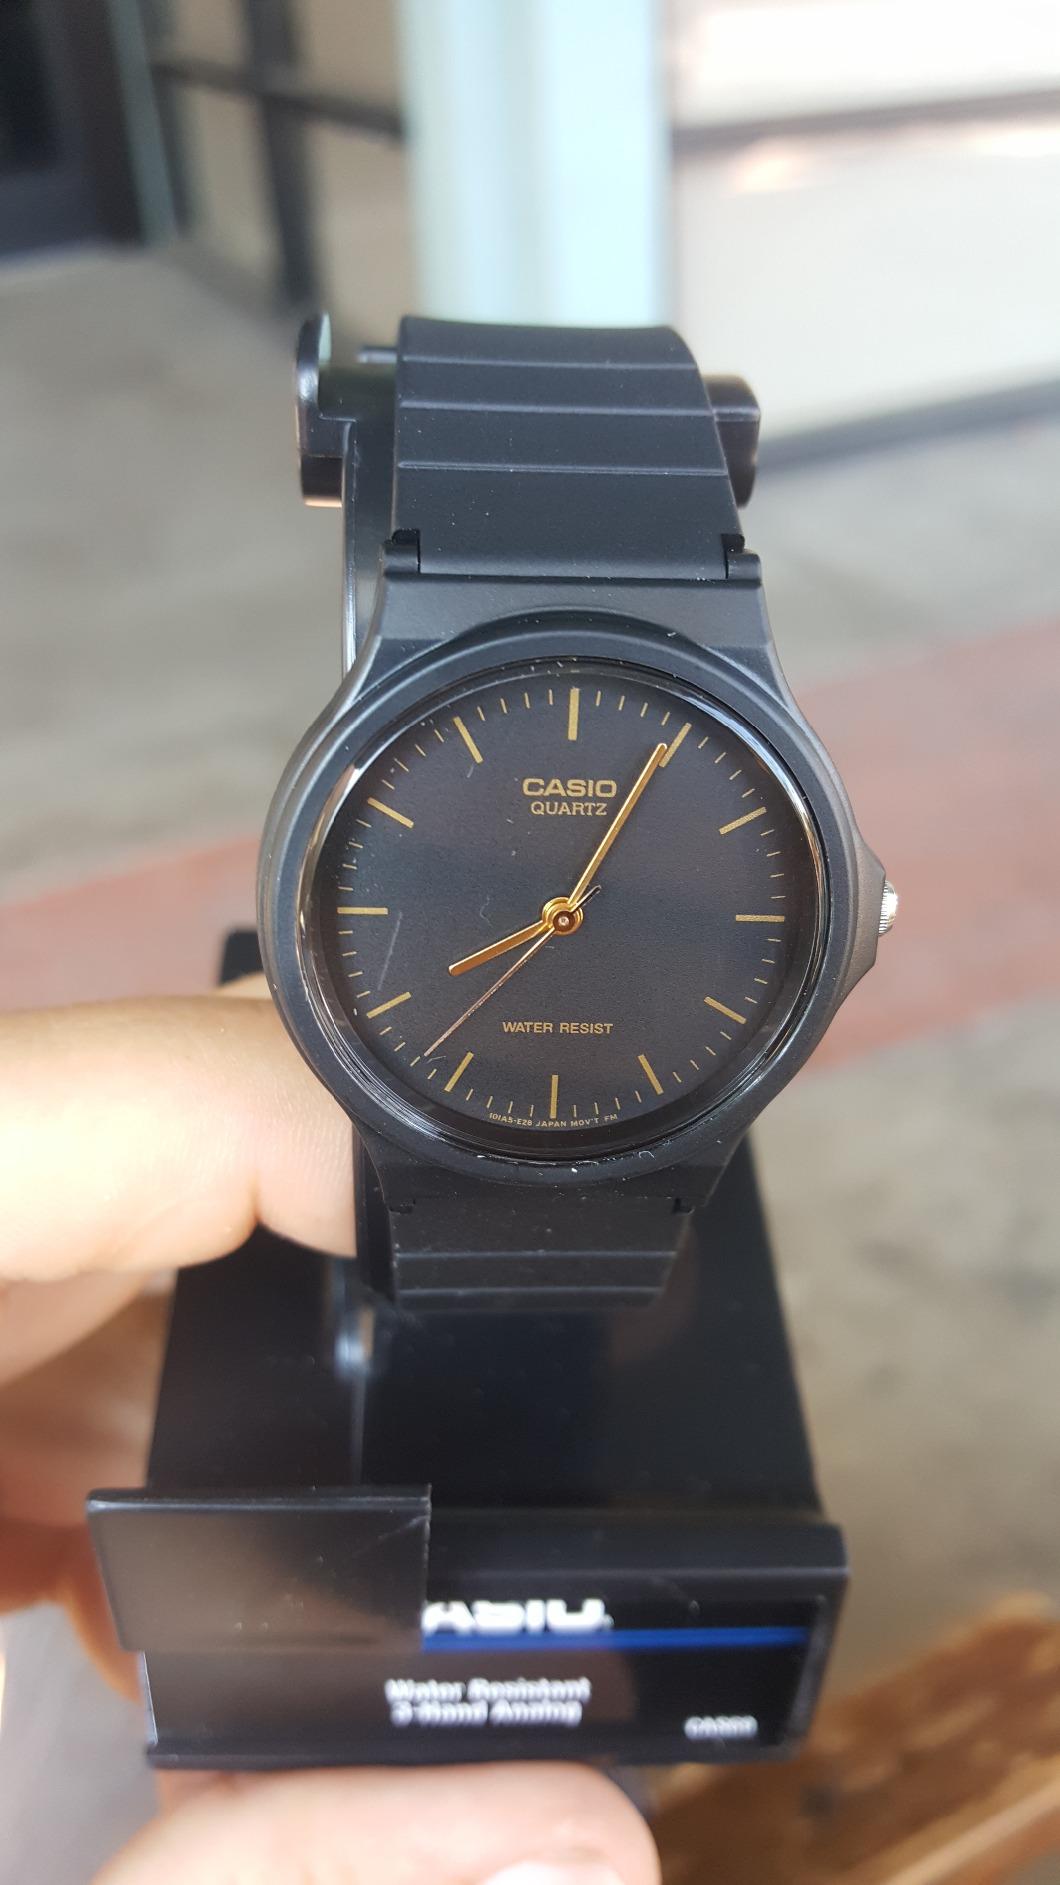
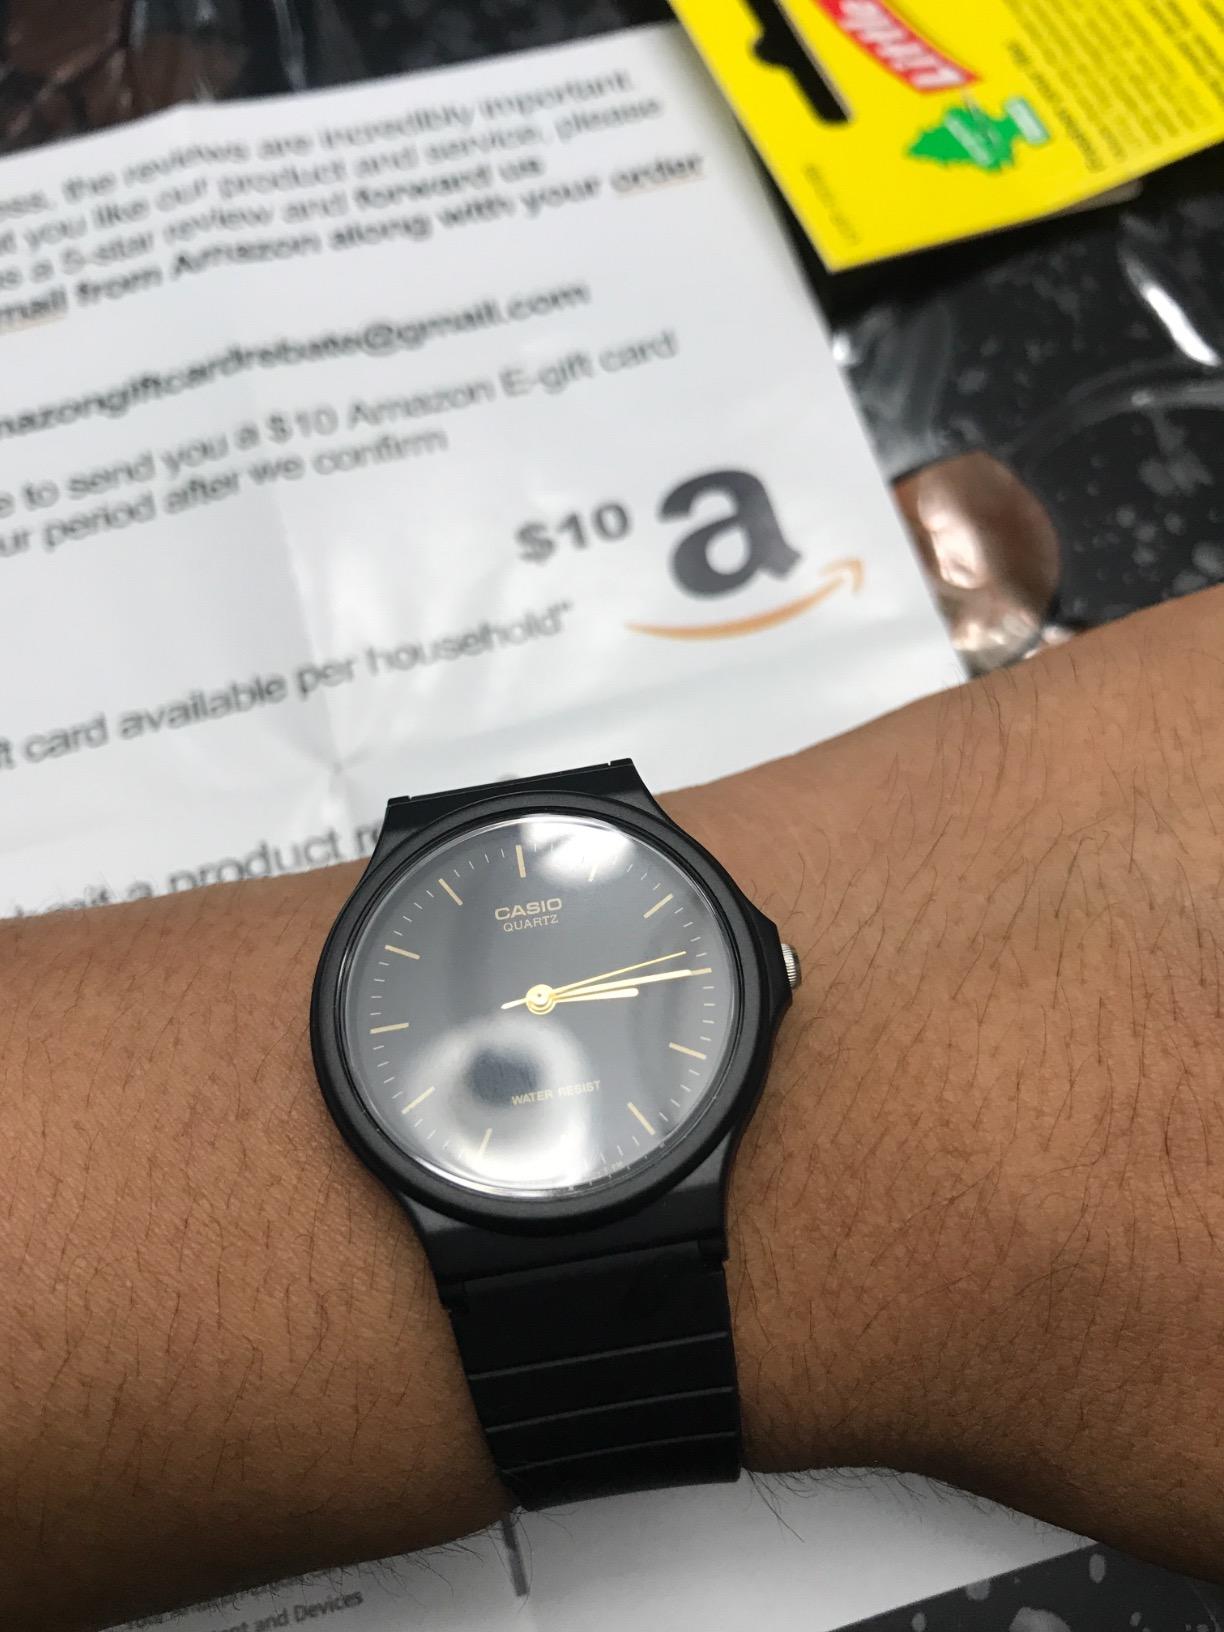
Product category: accessories_watch
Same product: yes